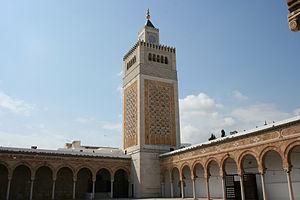
Mosquée Zitouna, Médina de Tunis, Tunis, Tunisie.